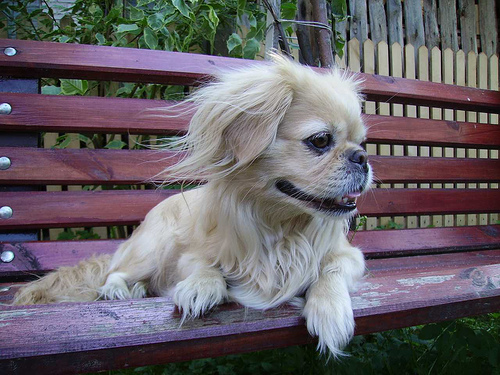
Animal: dog
Breed: japanese chin